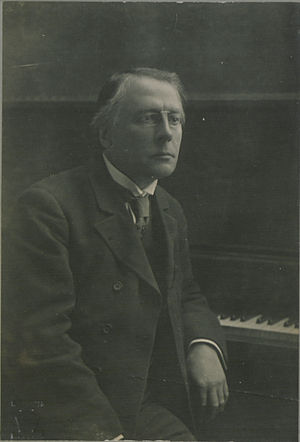
Arthur Friedheim
Arthur Friedheim (1912)
Arthur Friedheim var en russisk klavervirtuos.